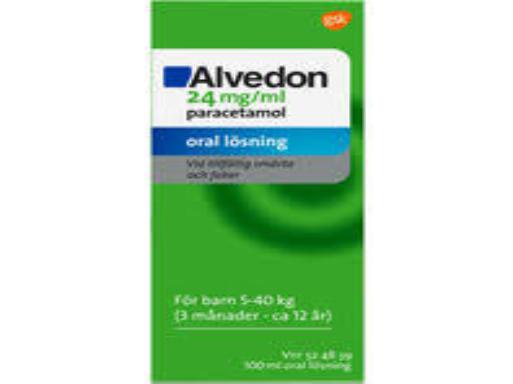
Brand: alvedon
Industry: Medical